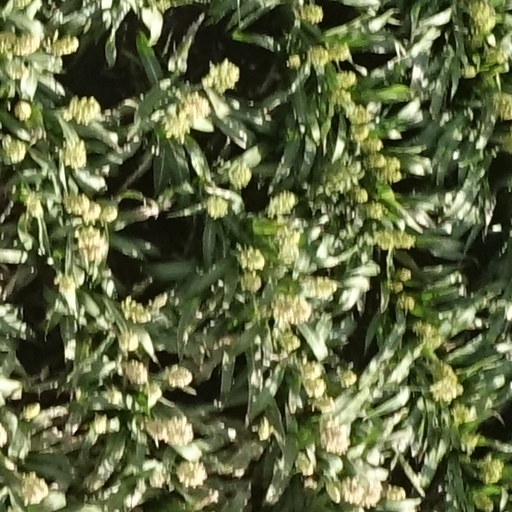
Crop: sorghum